Girl Shy

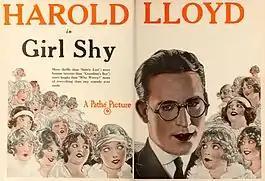
Advertisement from "Motion Picture News"

Mr. Thornby's professional readers find Harold's book hilariously absurd, so he rejects it. Without any royalty money, Harold figures he cannot ask Mary to marry him. So he pretends that he was only using her as part of his literary research. Heartbroken, Mary impulsively agrees to marry Ronald. Meanwhile, one of Thornby's employees convinces him that, if the staff liked the book so much, there must be a market for it, so Thornby decides to publish it as "The Boob's Diary", a humorous spoof on the many romantic-advice manuals prevalent at the time.